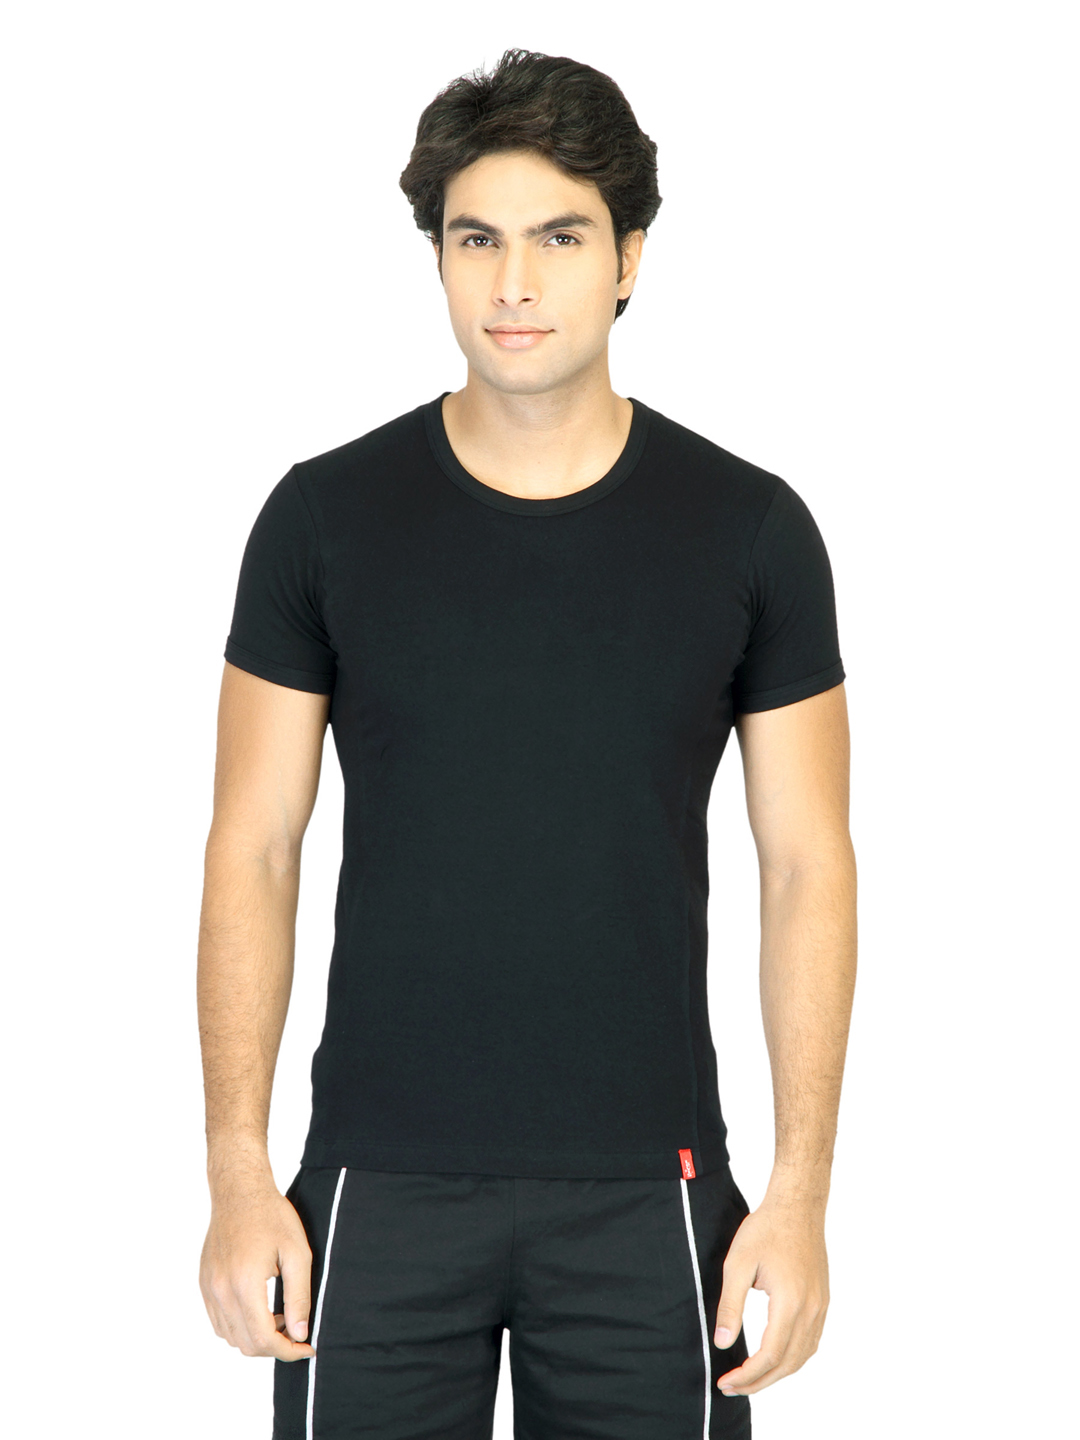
Levis Men Black Innerwear T-shirt
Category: Apparel / Innerwear / Innerwear Vests
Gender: Men
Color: Black
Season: Summer 2016
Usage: Casual